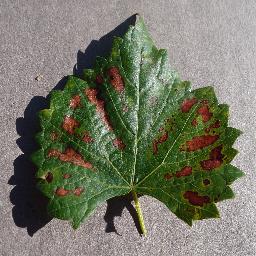
Label: Grape___Esca_(Black_Measles)